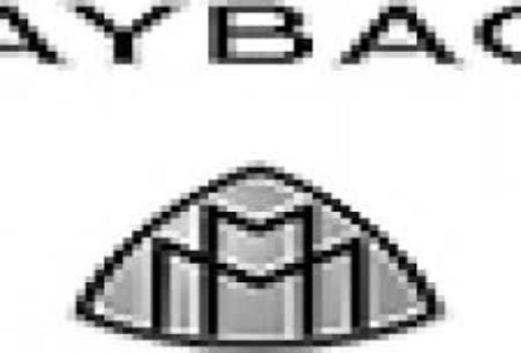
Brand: maybach-2
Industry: Transportation